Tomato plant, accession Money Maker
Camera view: vertical (180 deg); turntable rotation: 150 degrees
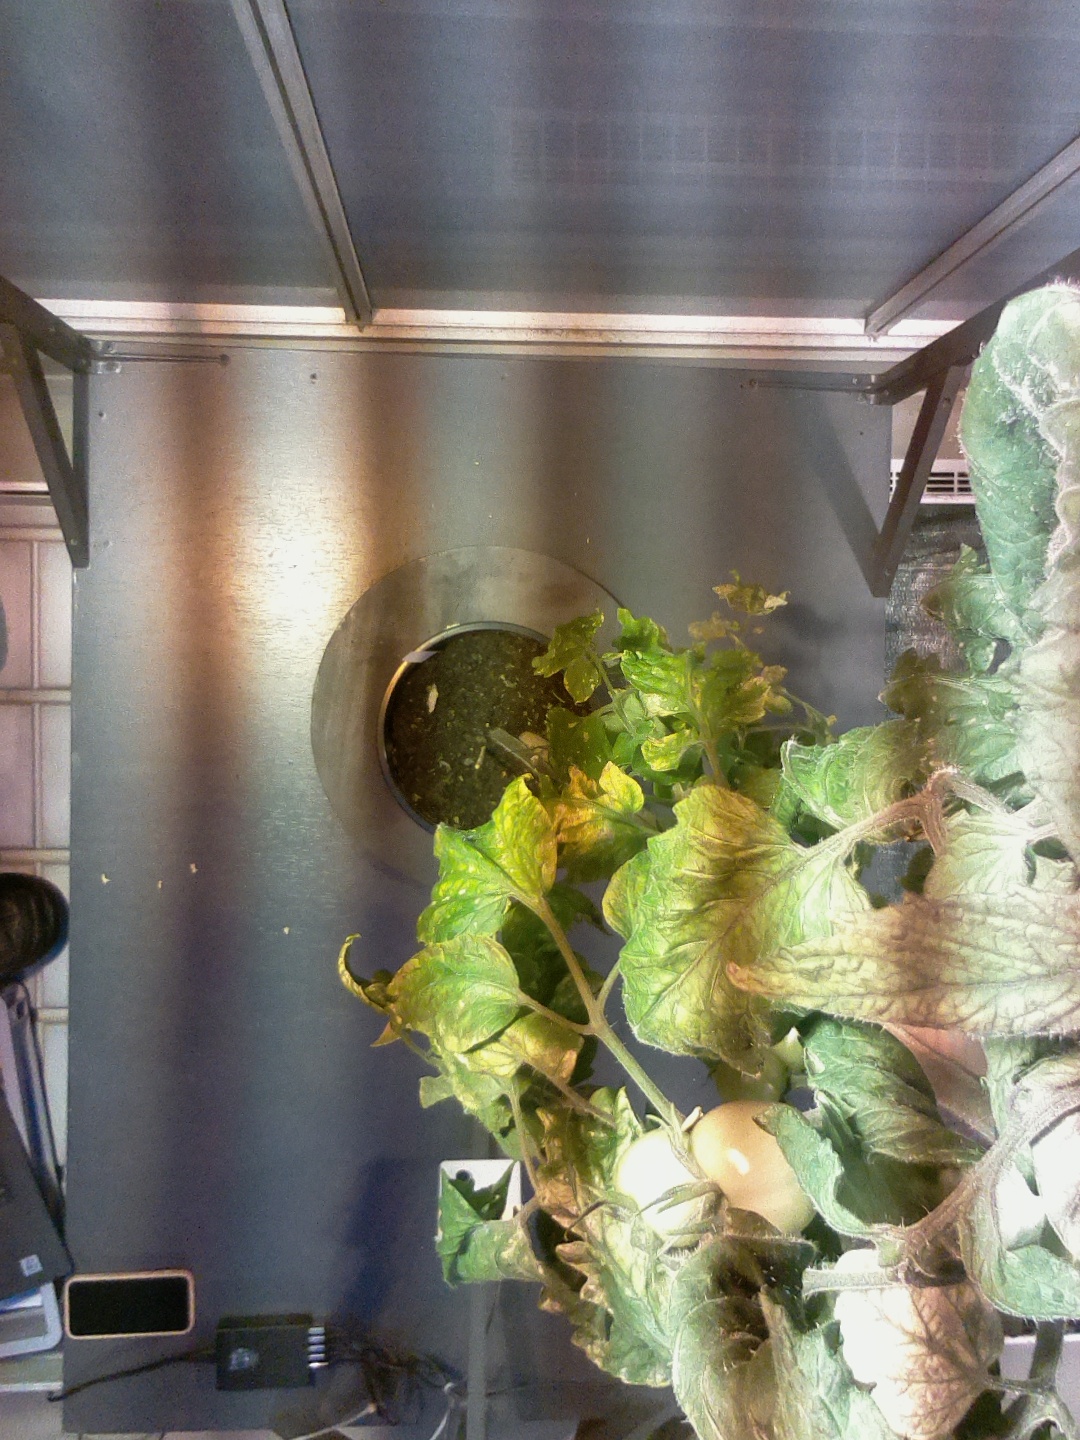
BBCH growth stage 76: 60%-70% of final fruit size